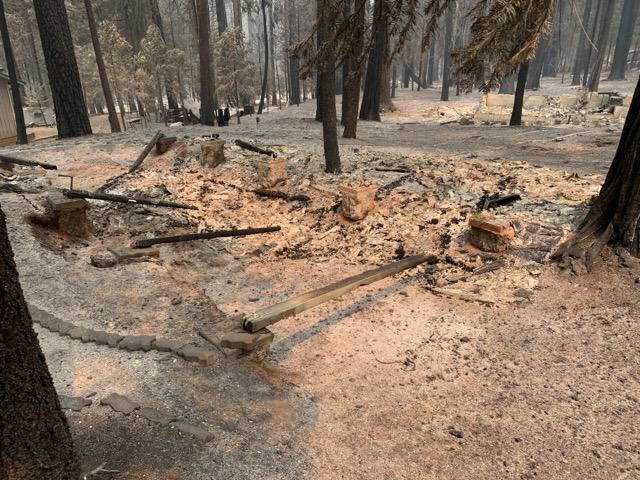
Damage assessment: destroyed